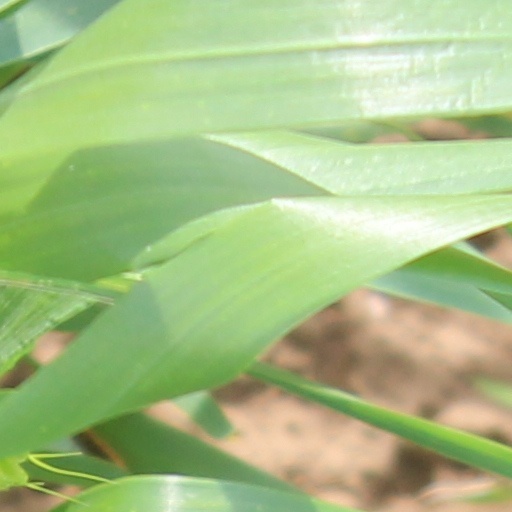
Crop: wheat